Grand Avenue–Newtown station

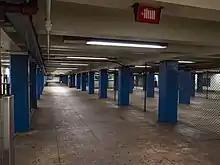
Mezzanine level

In August 1936, tracks were installed all the way to 178th Street, and the stations to Union Turnpike were completed. On December 31, 1936, the IND Queens Boulevard Line was extended by eight stops, and , from its previous terminus at Roosevelt Avenue to Union Turnpike. The E train, which initially served all stops on the new extension, began making express stops in April 1937, and local GG trains began serving the extension at the time.